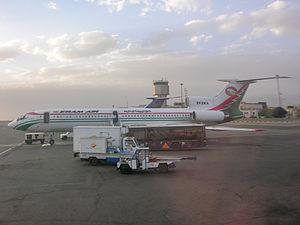
Eram Air est une compagnie aérienne iranienne basée à Tabriz dans le nord-ouest de l’Iran qui a un MD-80.